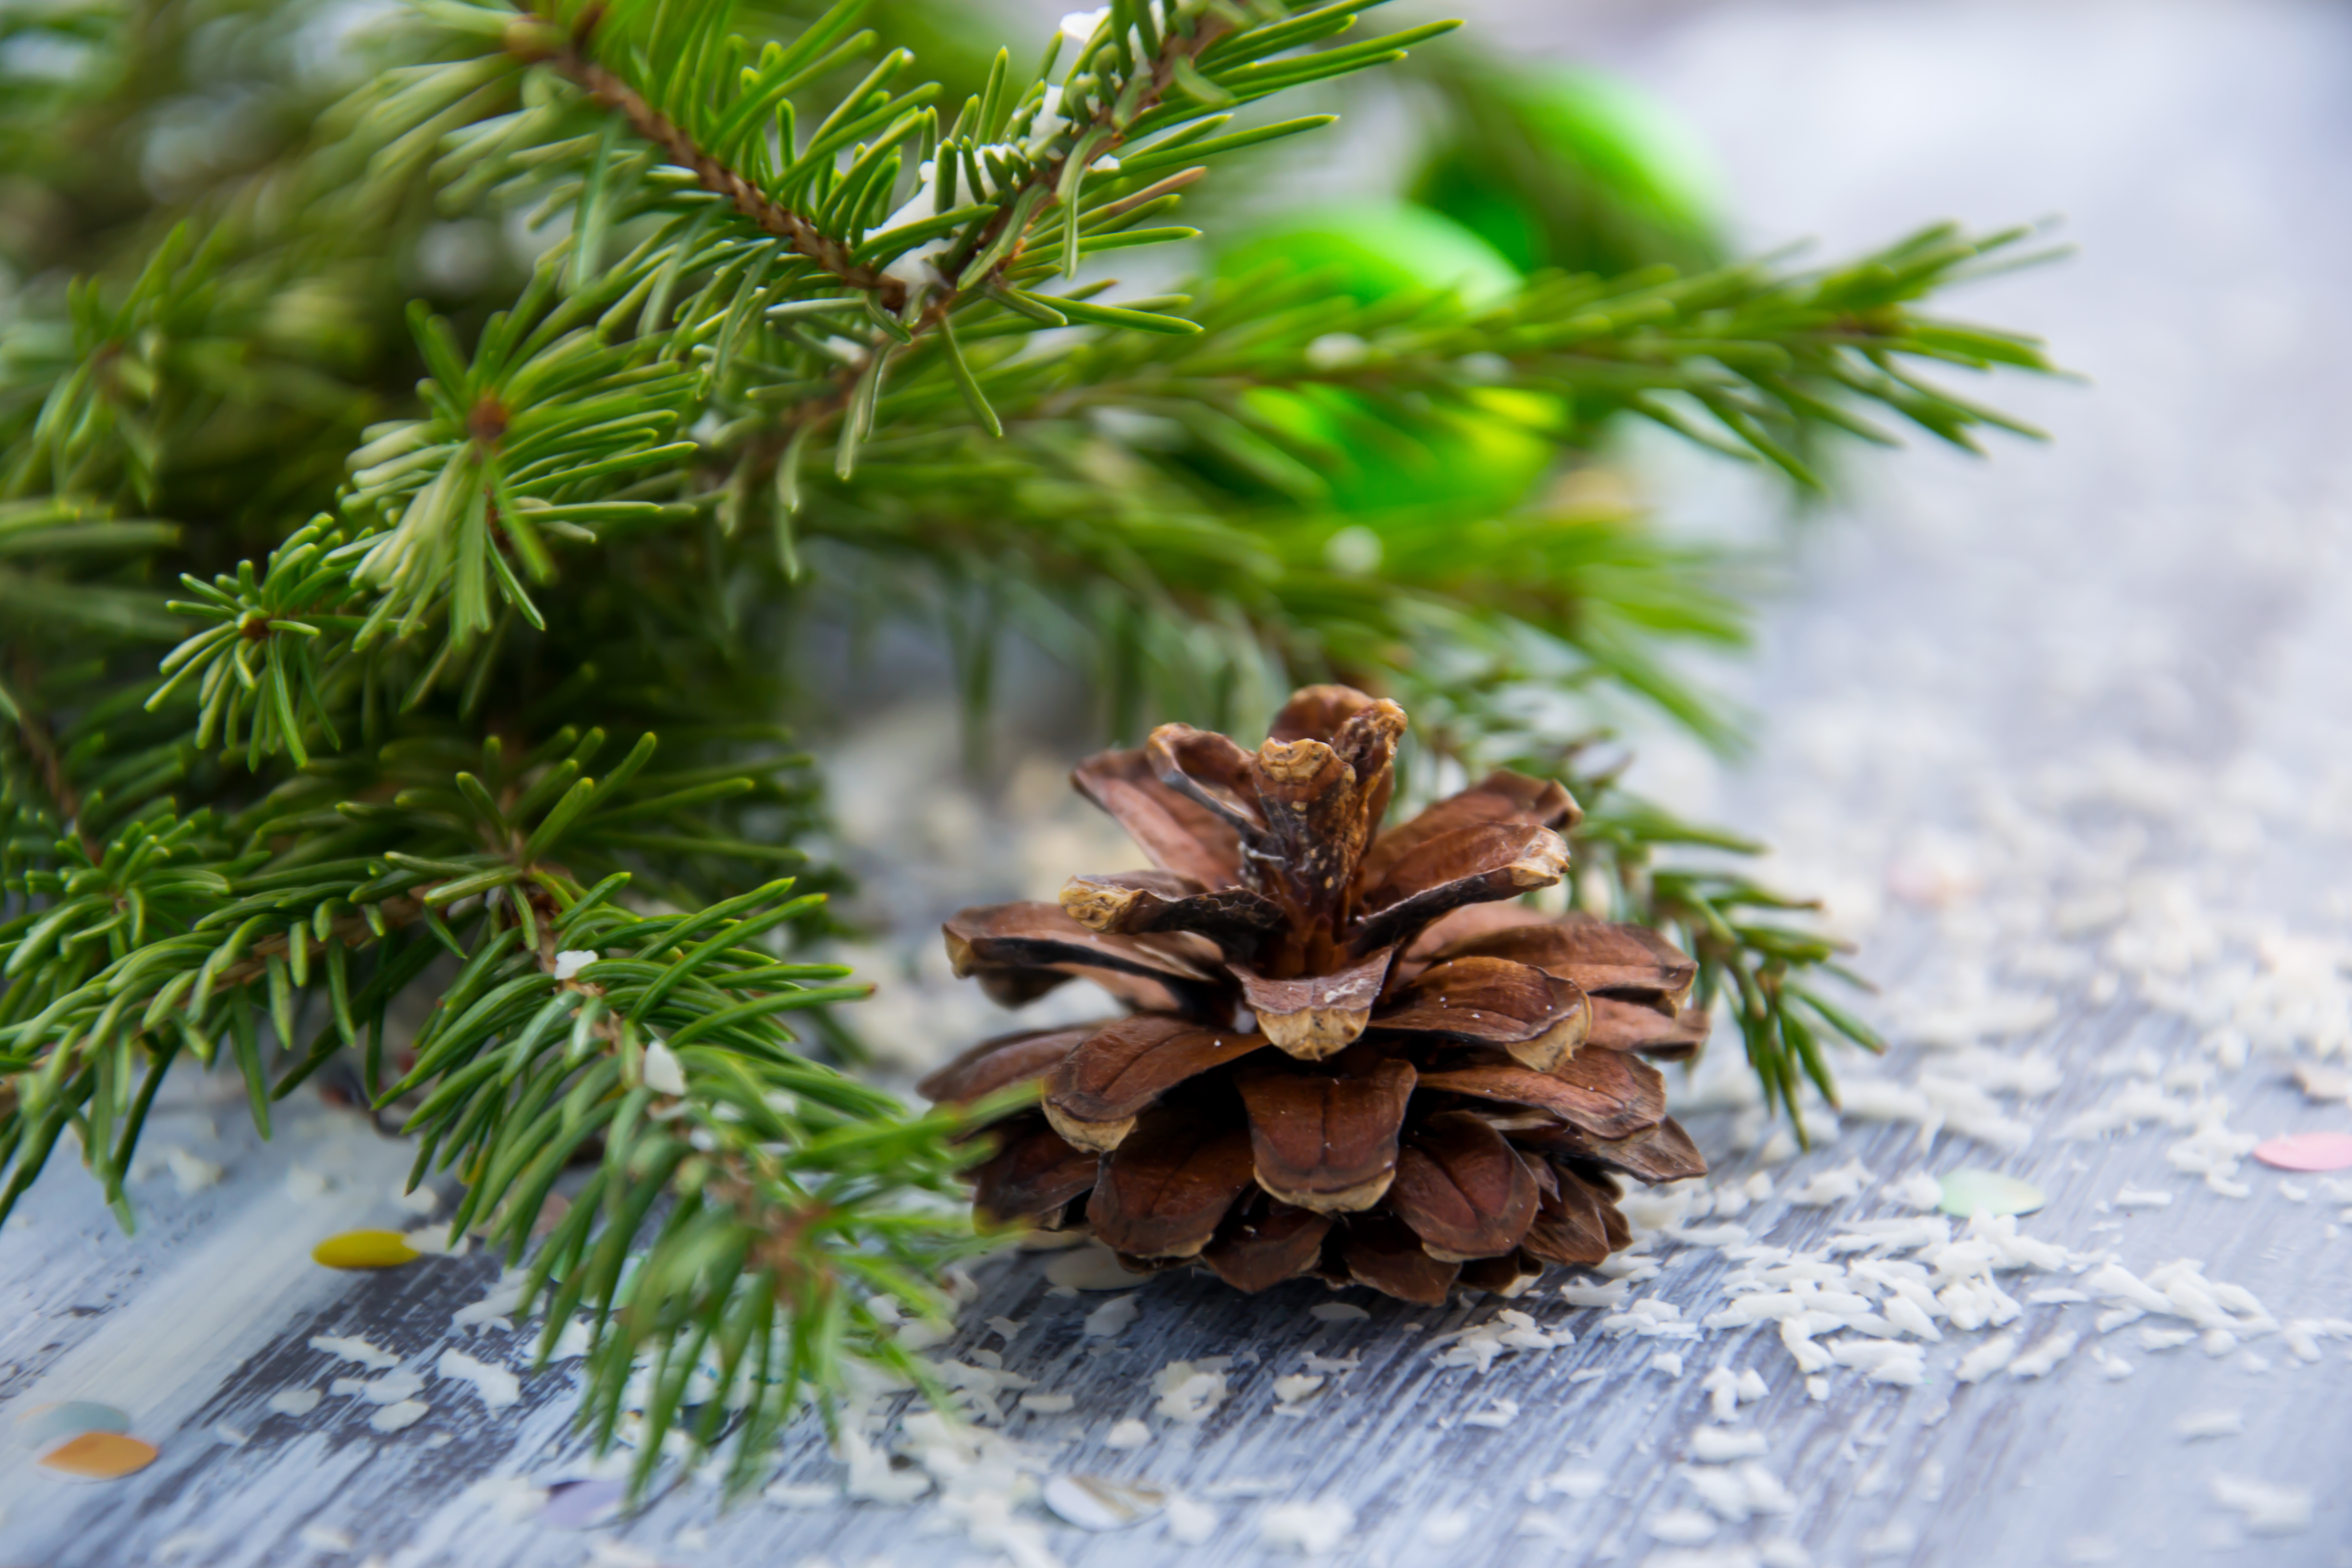
spruce branch, needles, green, pine cone, brown, holiday, christmas, new year, branch, blurred background, pine family, tree, conifer, pine, conifer cone, fir, evergreen, spruce